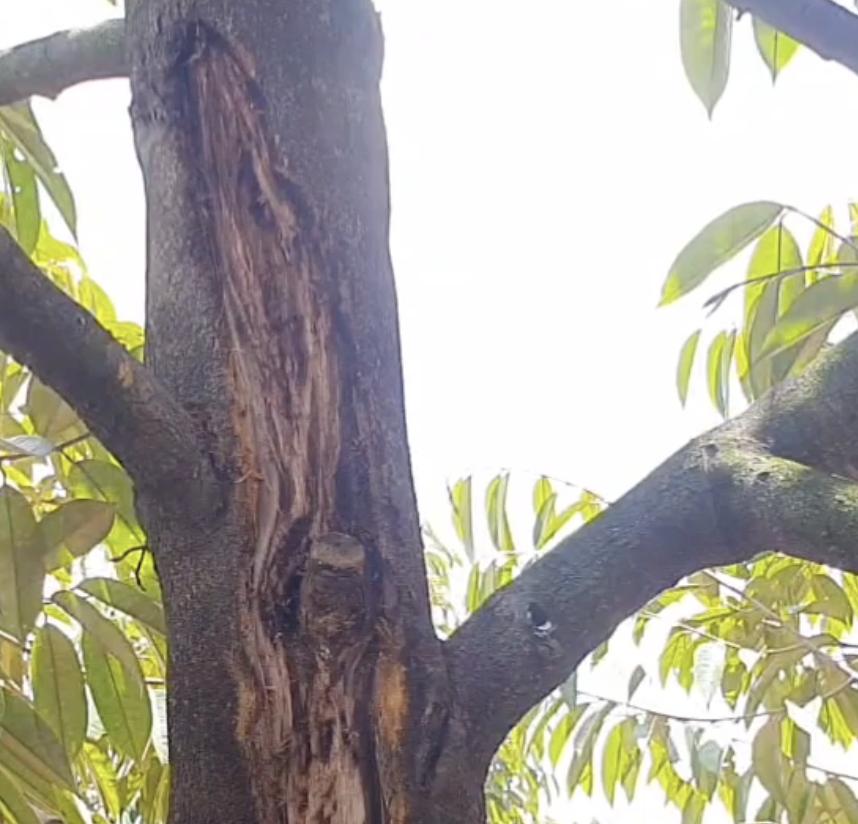
Label: stem_cracking_ gummosis